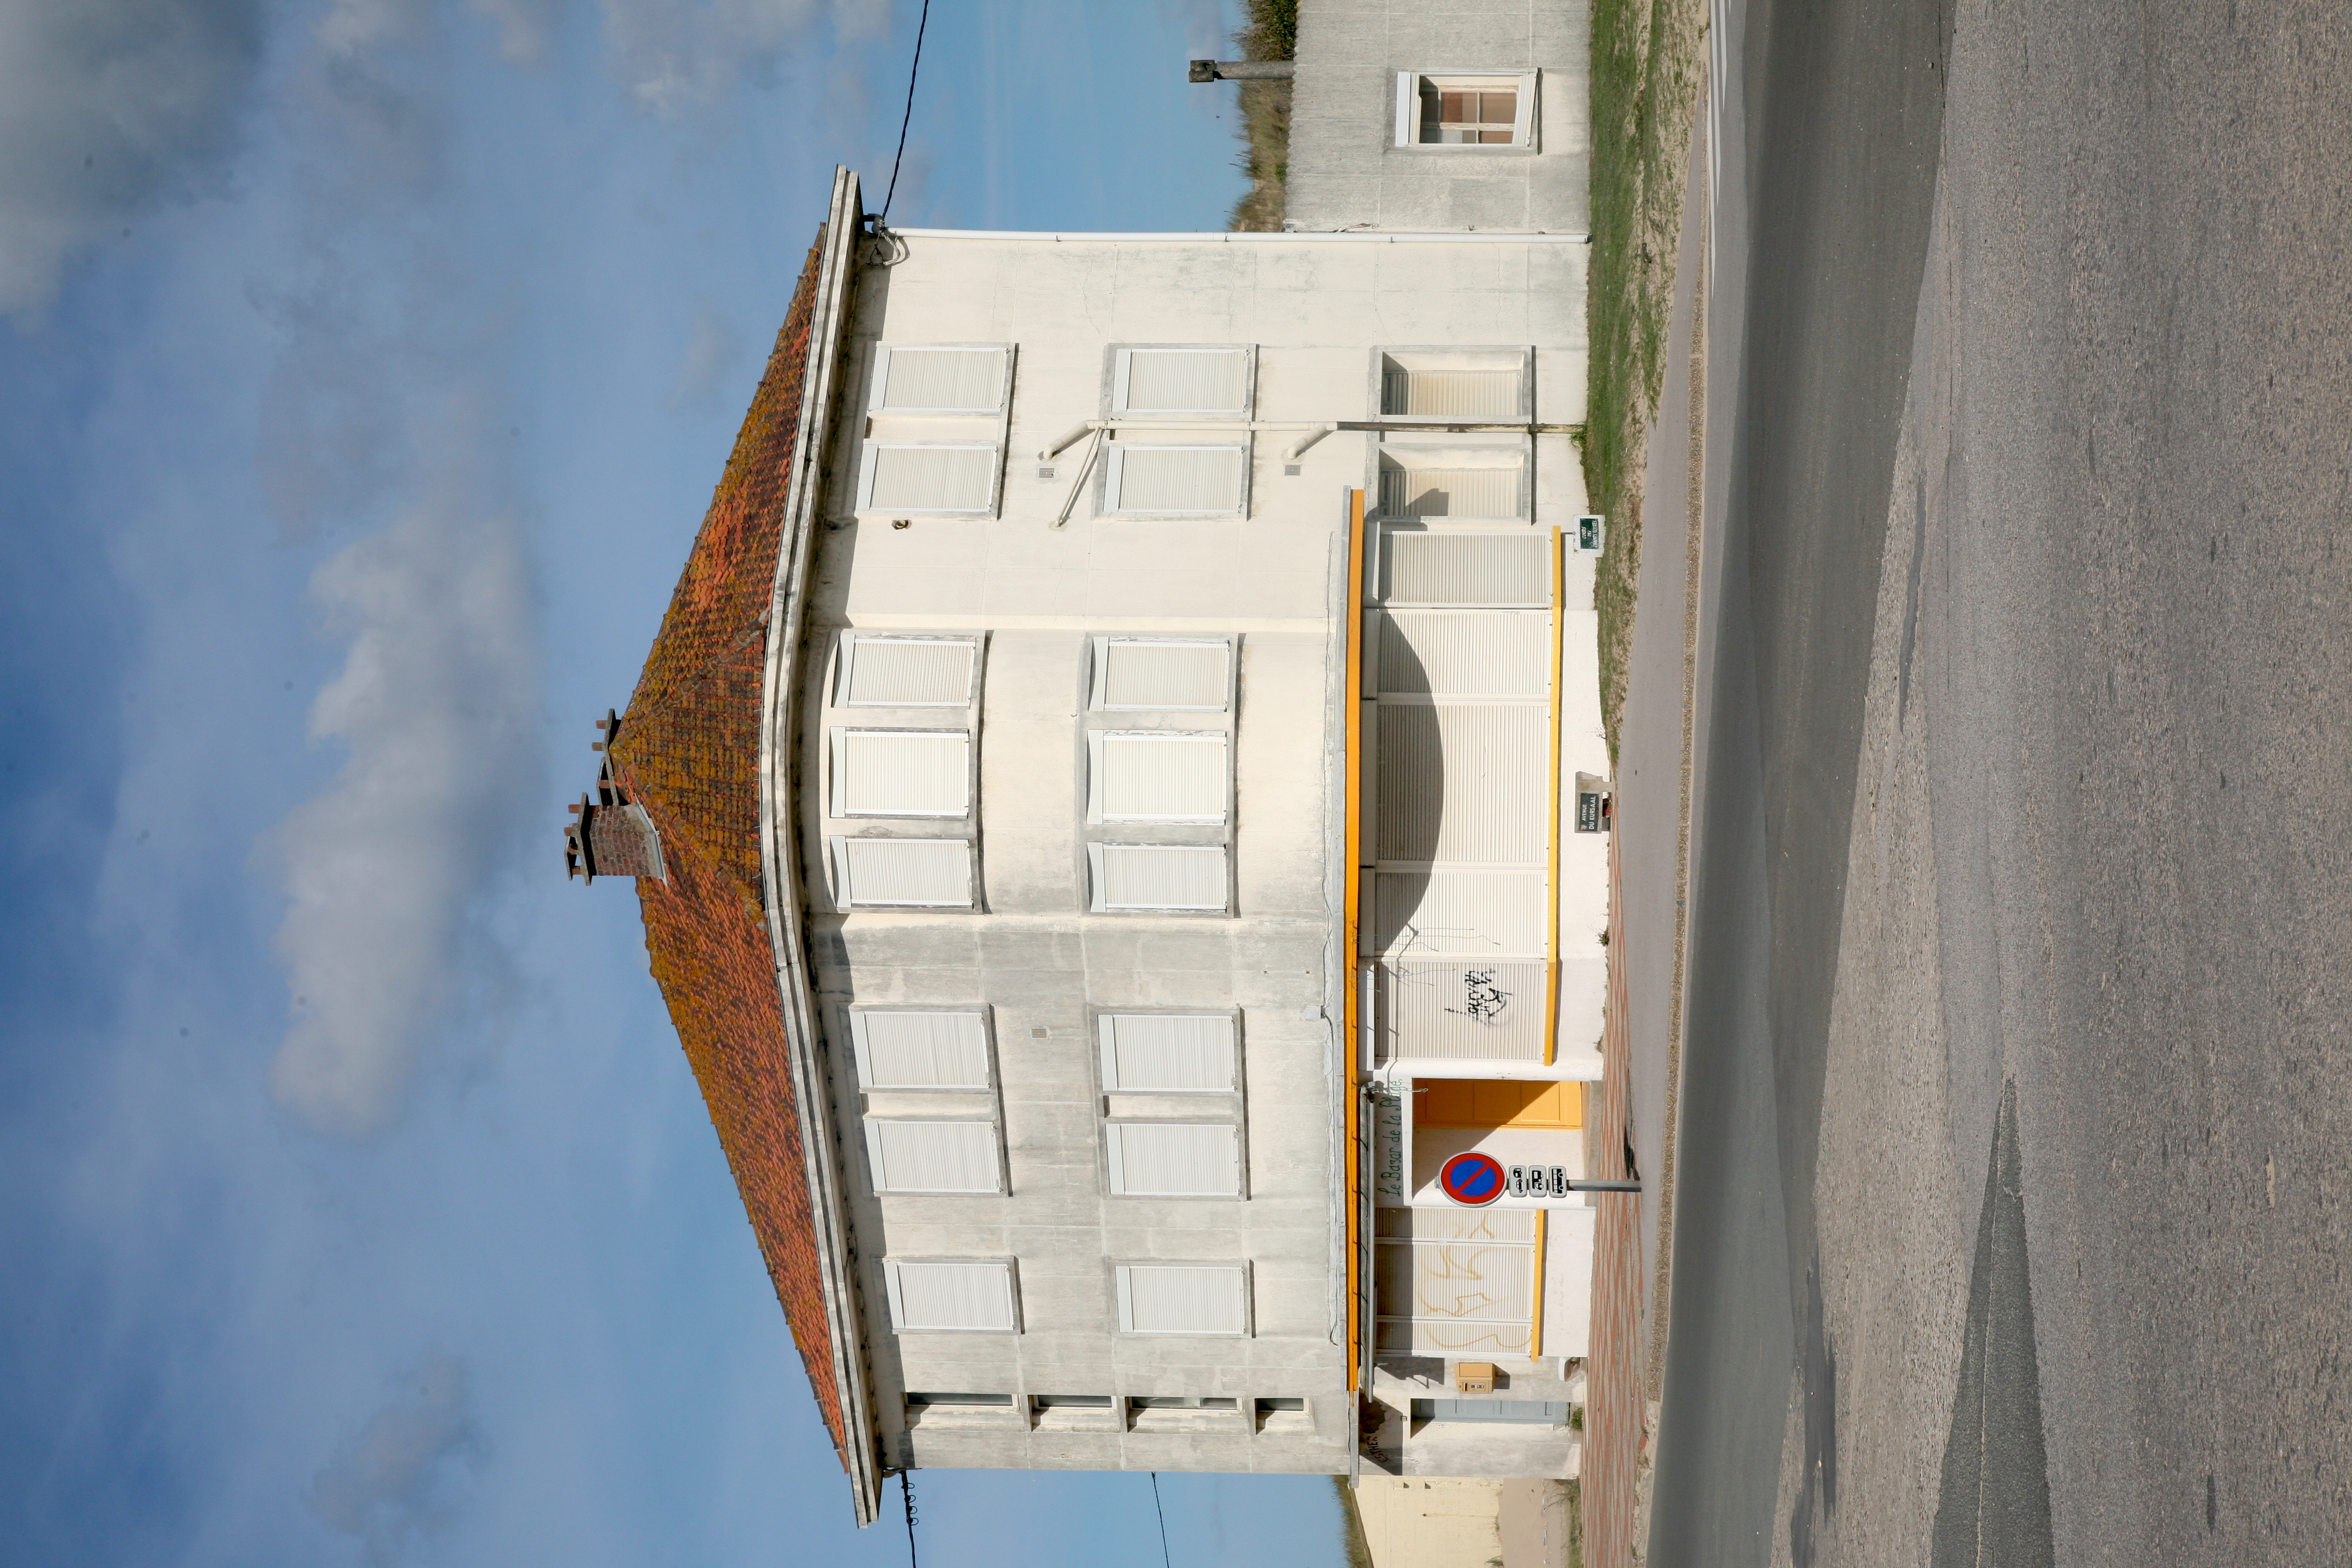
architecture, house, building, home, shack, facade, arquitectura, francia, estate, frankrijk, architektur, cotedopale, pasdecaials, stellaplage, cucq, rural area, tr pied, residential area